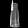
Label: Dress